Sherwood Cryer

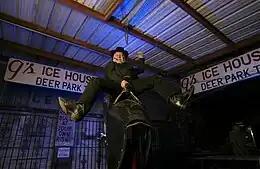
Gator Conley, a frequent Gilley's customer, riding a mechanical bull invented by Cryer

Cryer settled in Pasadena, where his large tent-style honky tonk concept developed into what became Gilley's in 1971, located on a sprawling parcel of land at 4500 Spencer Highway, Pasadena, Texas 77504. It was named after country music artist Mickey Gilley. Cryer met Gilley in a bar where Gilley was performing and invited him to become a co-owner of Cryer's new club. Gilley, the cousin of Jerry Lee Lewis, was soon playing six nights a week, helping the new hotspot to attract entertainers like Willie Nelson, Charlie Daniels, Crystal Gayle, Hank Williams Jr., Jerry Lee Lewis, George Jones, Johnny Lee, Conway Twitty, Keith Whitley, and hundreds more.